Salt pannes and pools

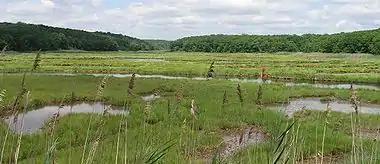
Salt marsh showing salt pannes and ponds, "spartina alternifolia" and invasive "phragmites communis" in foreground.

Brackish marsh panne variants occur in brackish marshes (short graminoid variant), one of the native dominant species is spike grass ("Distichlis spicata"), some brackish marsh pannes are dominated by the narrow-leaved cattail ("Typha angustifolia") an invasive exotic species.